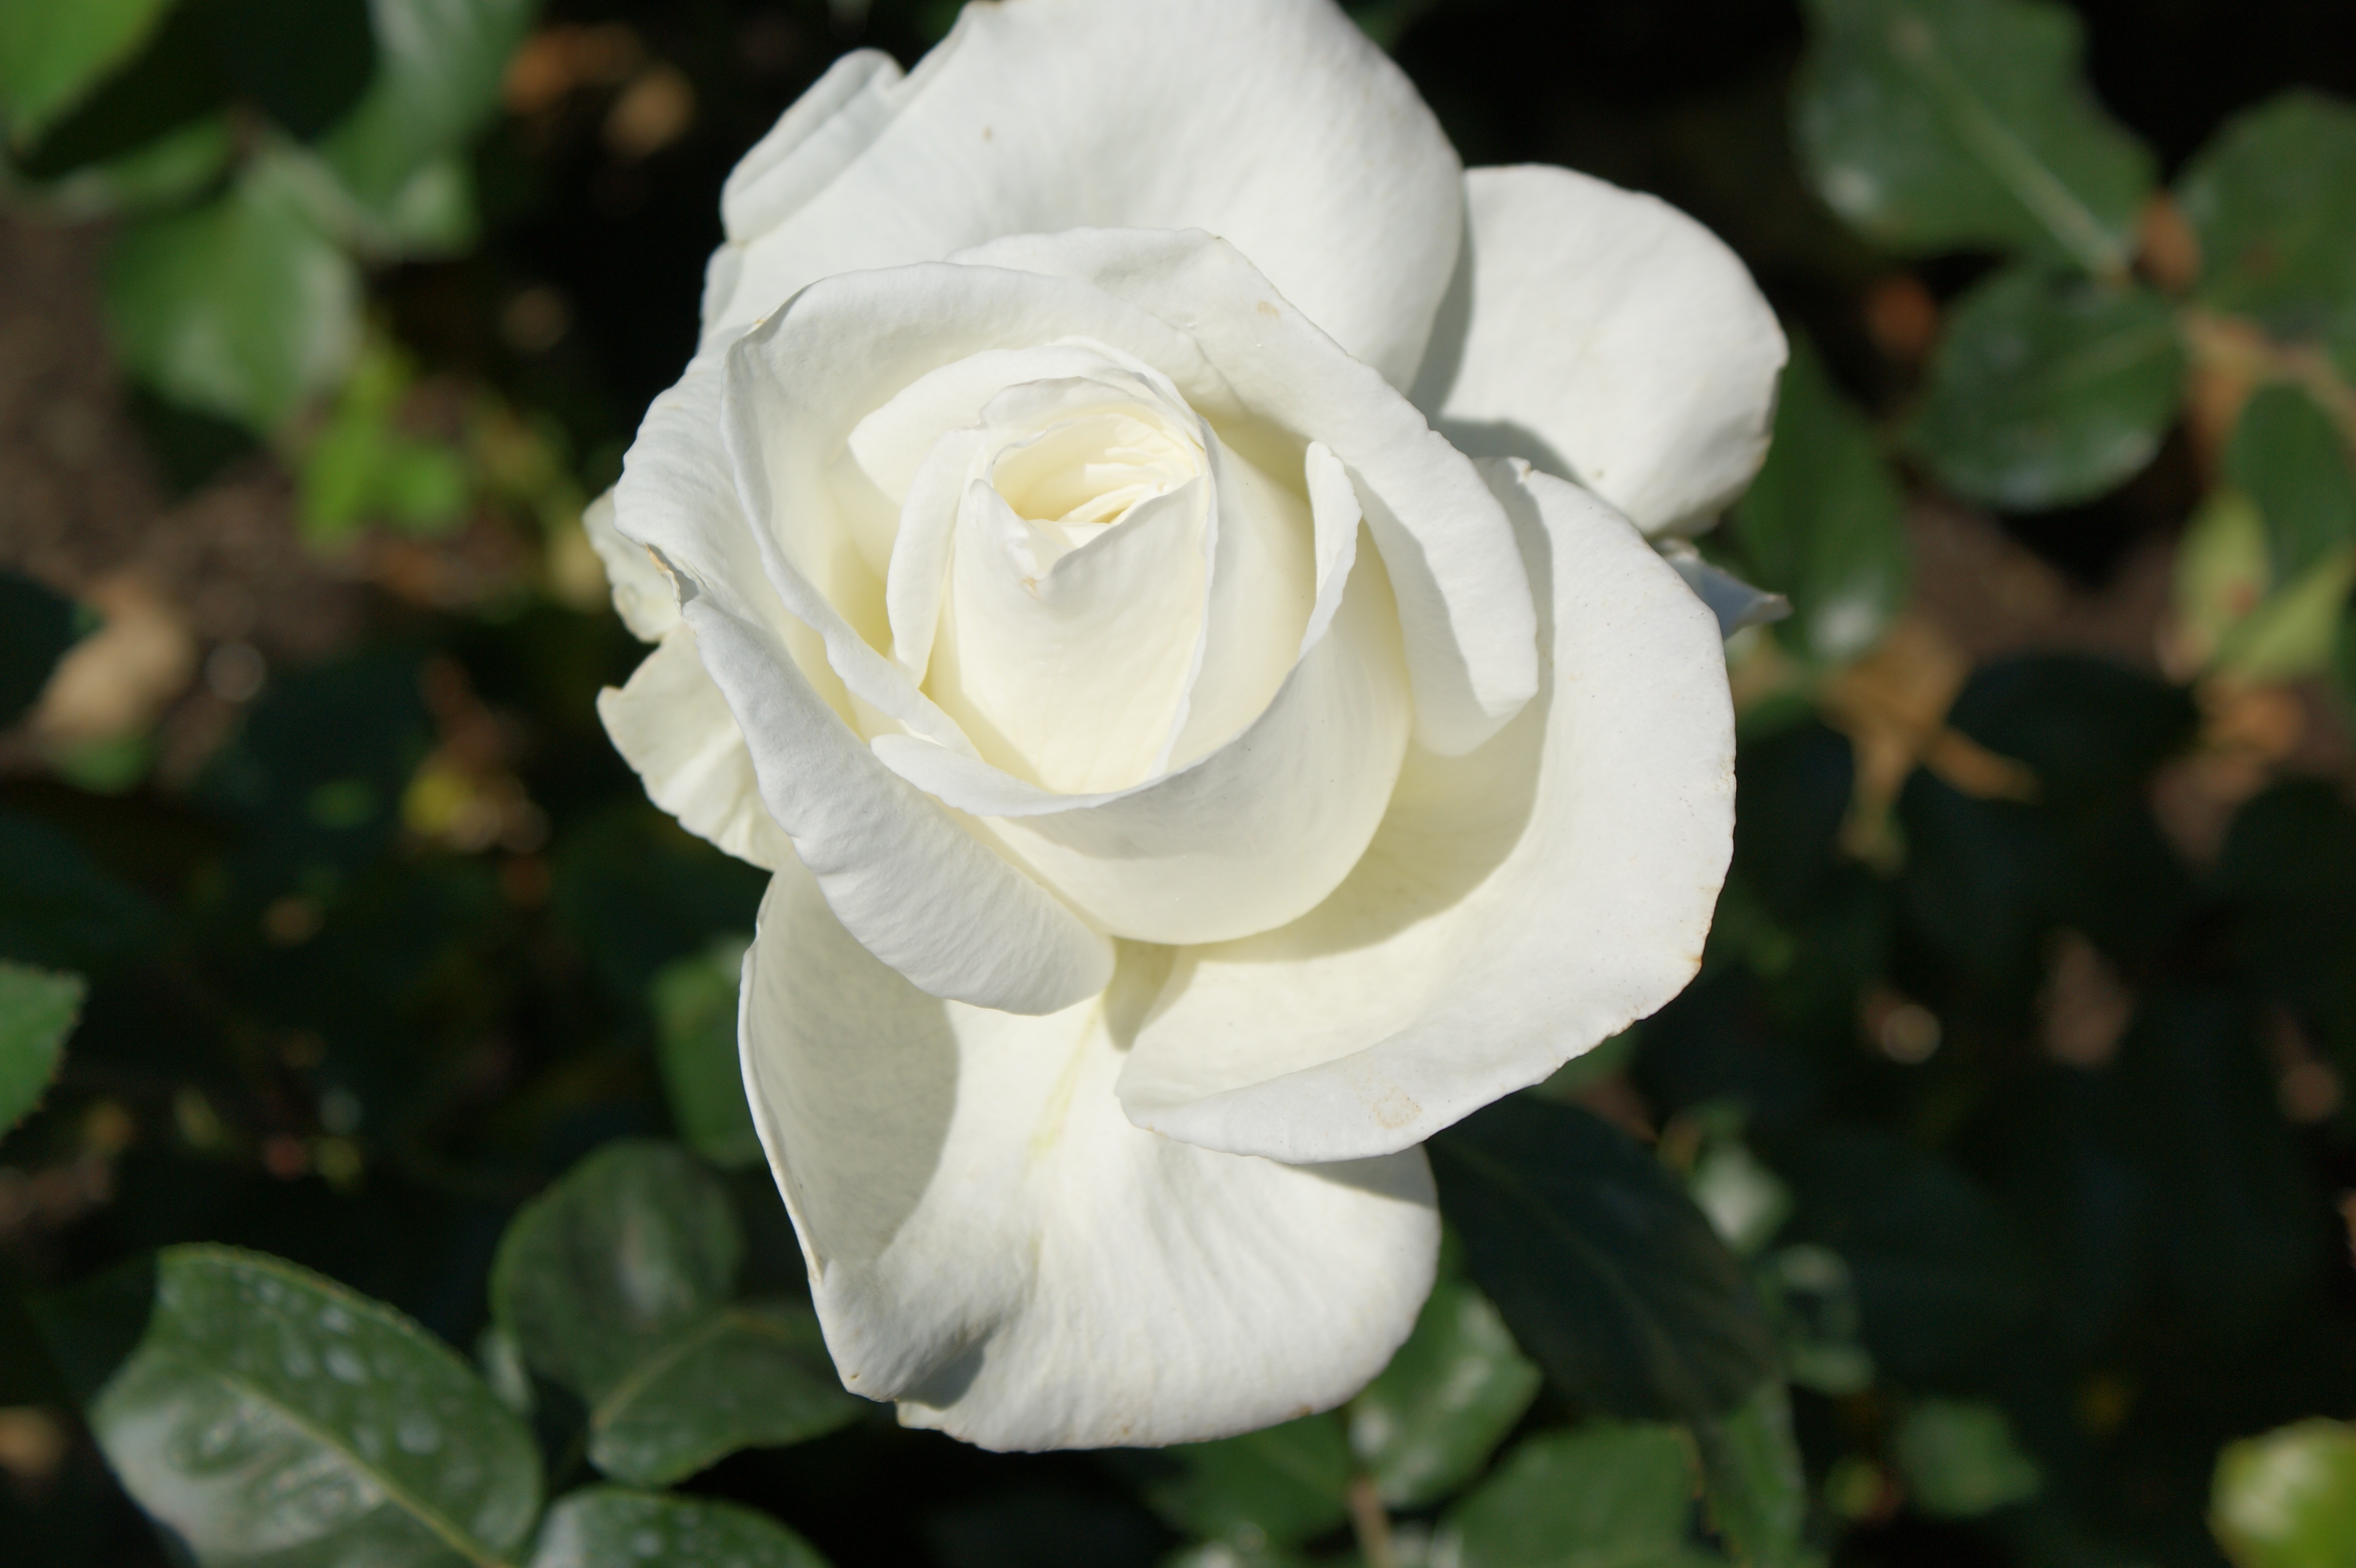
plant, flower, petal, rose, botany, flora, shrub, gardens, floribunda, gardenia, jasmine, flowering plant, garden roses, rose family, burnet rose, land plant, rose order, butchart